Studies for Player Piano (Nancarrow)

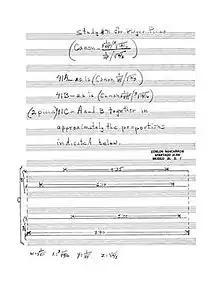
Front page of the "Study No. 41". Here, Nancarrow gives broad indications regarding how "41c" must be played.

From here, Nancarrow started to work on other creative ways to develop his compositions. The Study No. 40 is a study for two player pianos. It is divided into two parts: 40a and 40b. The study "a" is a canon / for only one player piano, which makes a profuse use of glissandi. The study "b", however, is a canon formula_4, for two synchronized player pianos. This means that the two pianos play the same score, but the second piano starts approximately 20 seconds away from the first, but a bit faster, in a way that both pianos end up simultaneously. It has been unofficially subtitled Transcendental, after transcendental numbers. It was completed in 1975 and was first performed in the Pro Musica Nova event, in 1976. The Study No. 41, again for two player pianos, is divided into three parts: 41a, 41b and 41c. The first canon is formula_5 for the first piano, the second canon is formula_6 for the second piano, and the third is formula_7 for both pianos, in the proportions marked in the first page of the score. A complete version of the piece was first performed at Kassel in Summer 1982.